Vajrasana (yoga)

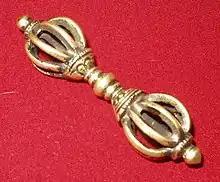
A Tibetan vajra

The name comes from the Sanskrit words "vajra", a weapon whose name means "thunderbolt" or "diamond", and "asana" (āsana) meaning "posture" or "seat".